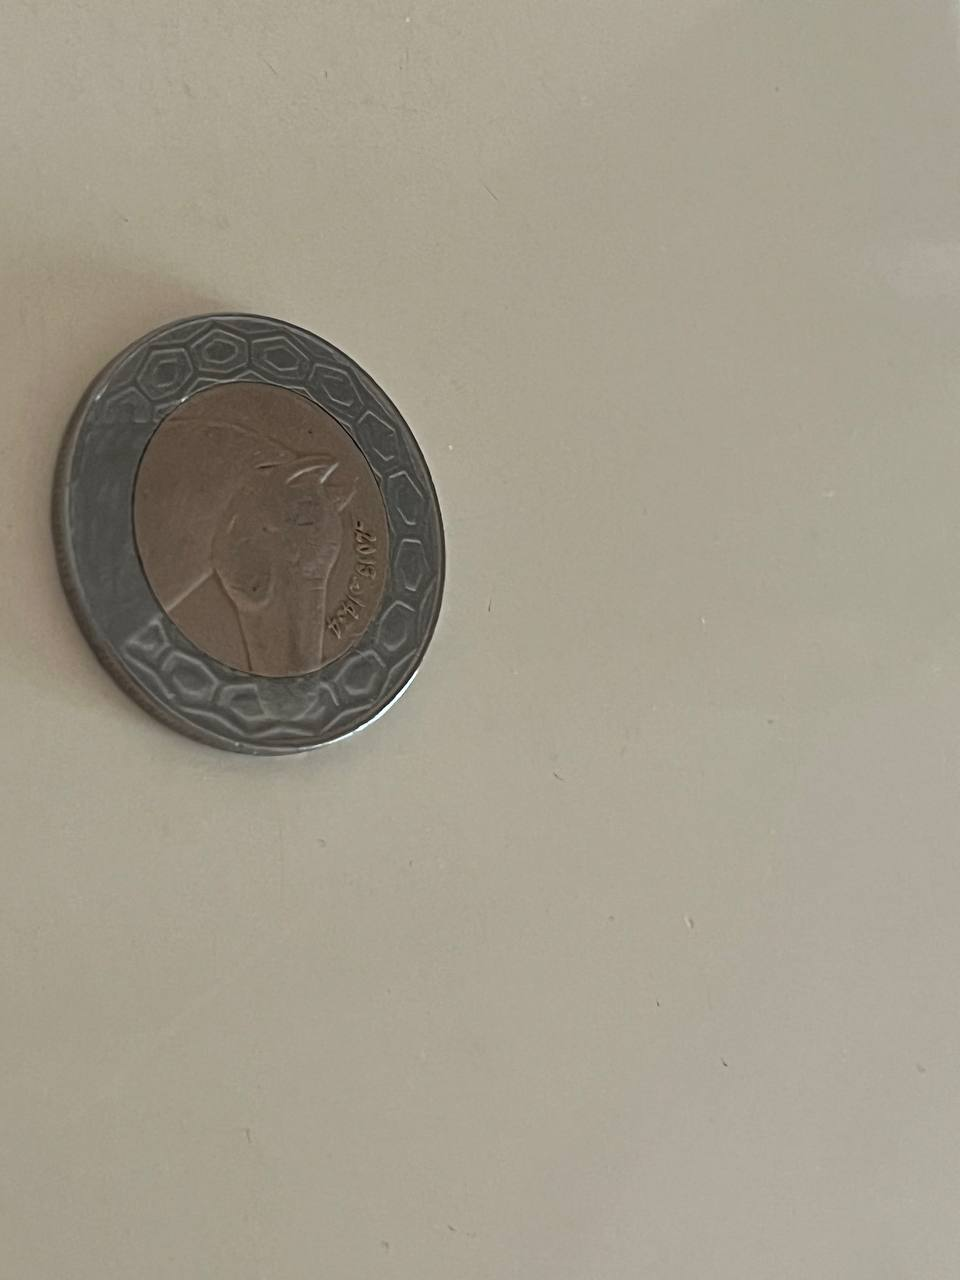
Denomination: 100DZDP